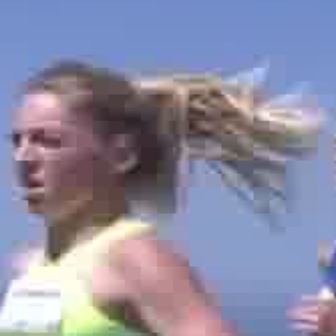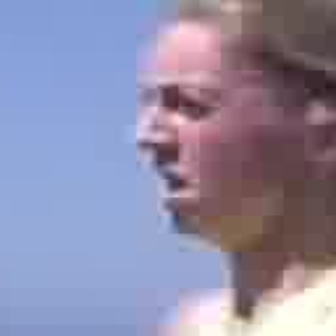
  Please identify the target specified by the bounding box [6,118,101,212] in the first image and locate it in the second image. Return the coordinates in [x_min,y_min,x_max,y_max] format.
Answer: [133,63,301,231]